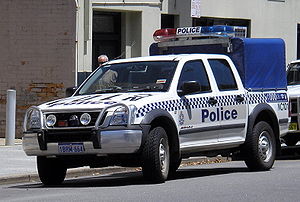
Kængurugitter
En australsk politibil med monteret kængurugitter.
Et kængurugitter eller bullbar er et metalgitter, der er monteret foran på en bil eller lastbil som en forstærkning af kofangeren. Formålet er at beskytte motoren og køleren ved en kollision med blandt andet dyr og træer.